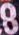
Number: 8